COVID-19 pandemic in Austin, Texas

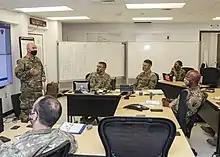
Uniformed personnel at a meeting

In April 2020, 138,000 Austin residents were without a job, reflecting a 12.2 percent unemployment rate; this was the highest unemployment rate recorded in the city since recordkeeping began in 1990; the previous highest was 7.8 percent in July 2009. Nearly half of the job losses between March and April 2020 were from bars, restaurants, and hotels. Recovery of the hospitality sector was expected to be slow due to the cancellation of high-profile tourist-attracting events. Tom Noonan, the president and CEO of Visit Austin, estimated that the impact of the COVID-19 pandemic on tourism in the spring of 2020 was nine times worse than the September 11 attacks. Austin-Bergstrom International Airport saw a 96.6 percent decrease in passenger departures in April 2020 relative to April 2019, with the same metric down 36 percent over the first four months of 2020 compared to the first four months of 2019. Hotel occupancy in Austin bottomed out at roughly 20 percent in mid-April 2020 before recovering to 45 percent by June 2020. Austin-area real estate saw a 21.6 percent decline in the sale of condominiums, single-family homes, and townhouses in April 2020 across five central Texas counties including Travis County, accompanied by declines in pending sales and active real estate listings. Austin's industry sector, including retail stores, lost 14,000 jobs between March and April 2020, while the education and health services sector lost 19,300 jobs in the same period. Austin's creative sector was among the hardest-hit in the U.S. A study from the Brookings Institution in August 2020 estimated that creative industries in Austin lost 28,852 jobs (32.6 percent of creative jobs) and $1.26 million (9.2 percent of creative sales) in sales between April and July 2020.